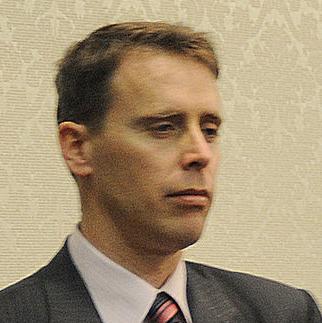
Age: 40